Ashiyana (TV series)

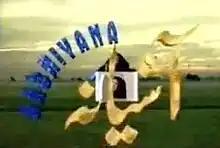

Ashiyana (English: Beautiful Home) (Urdu : ﺁشيانه) is a 1997 Pakistani drama series which was aired on the Pakistan Television network in 1997. The Story is about orphan siblings and the challenges they face in their life. Despite all their struggles they manage to make their home into a house full of love and life.